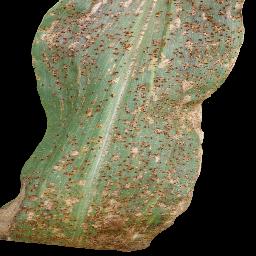
Label: Corn_(Maize)___Common_Rust